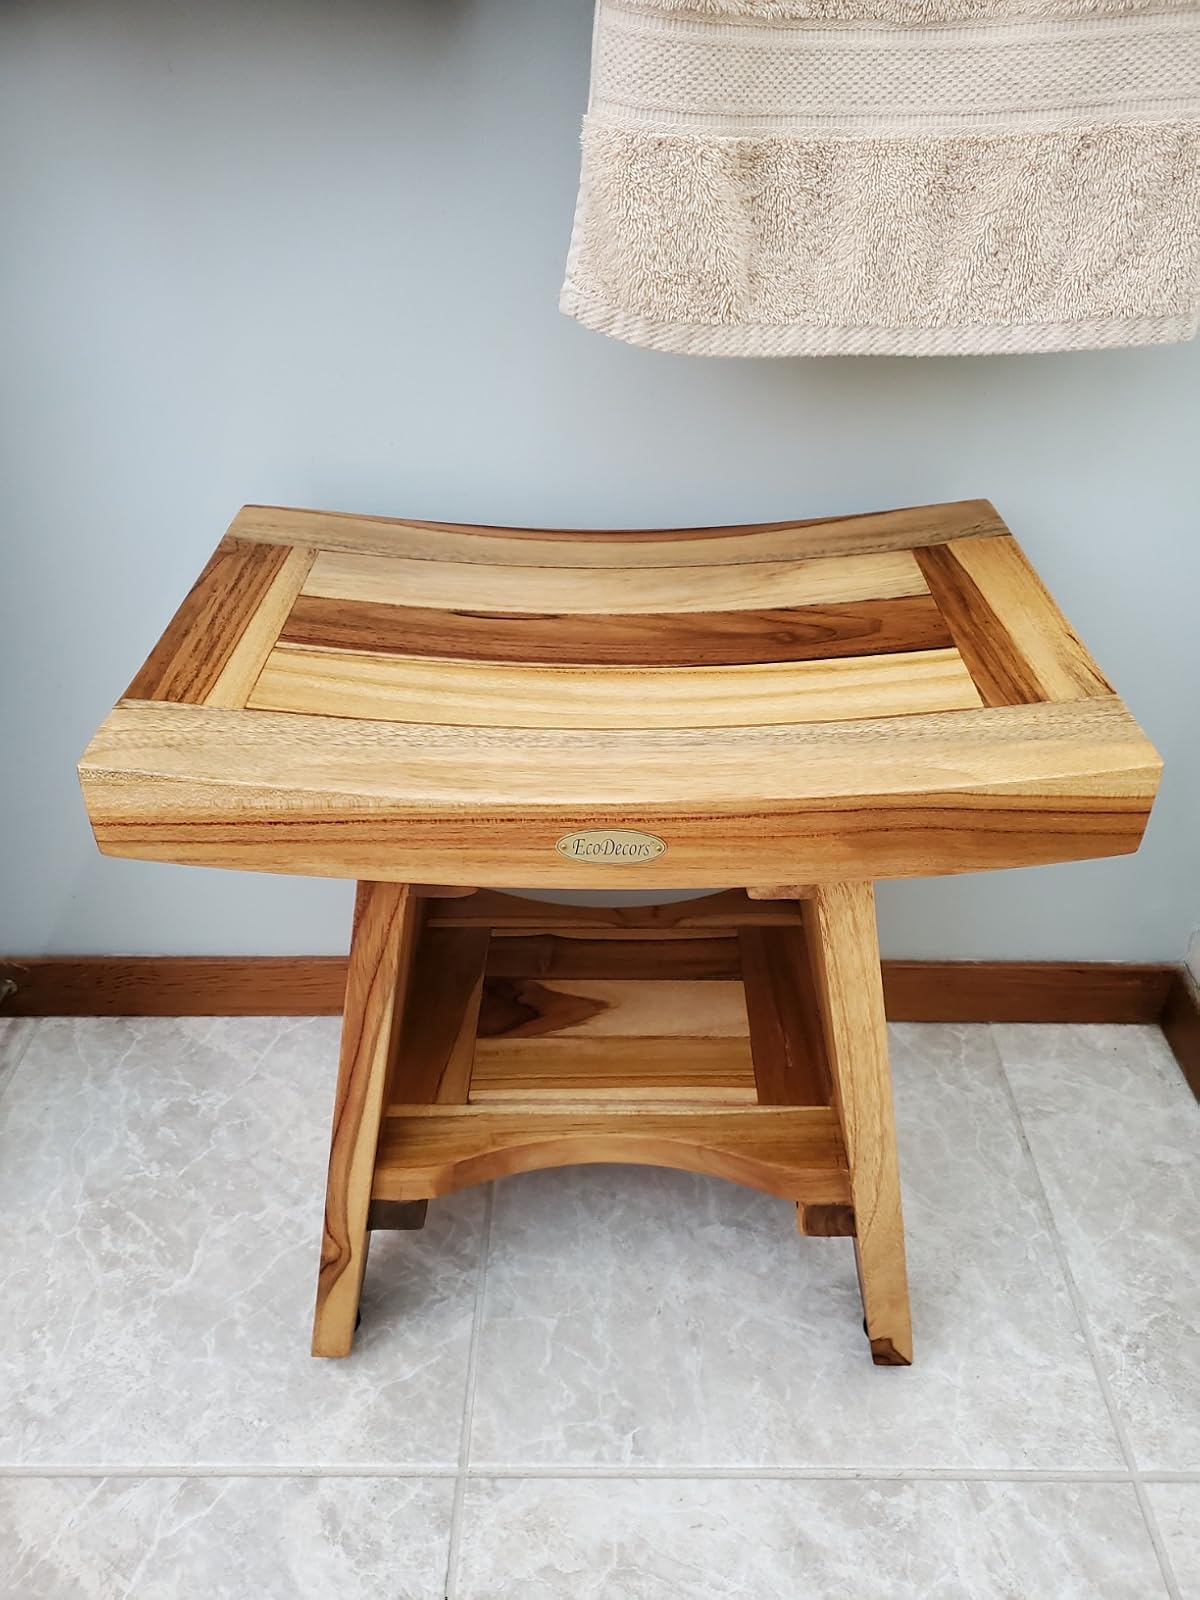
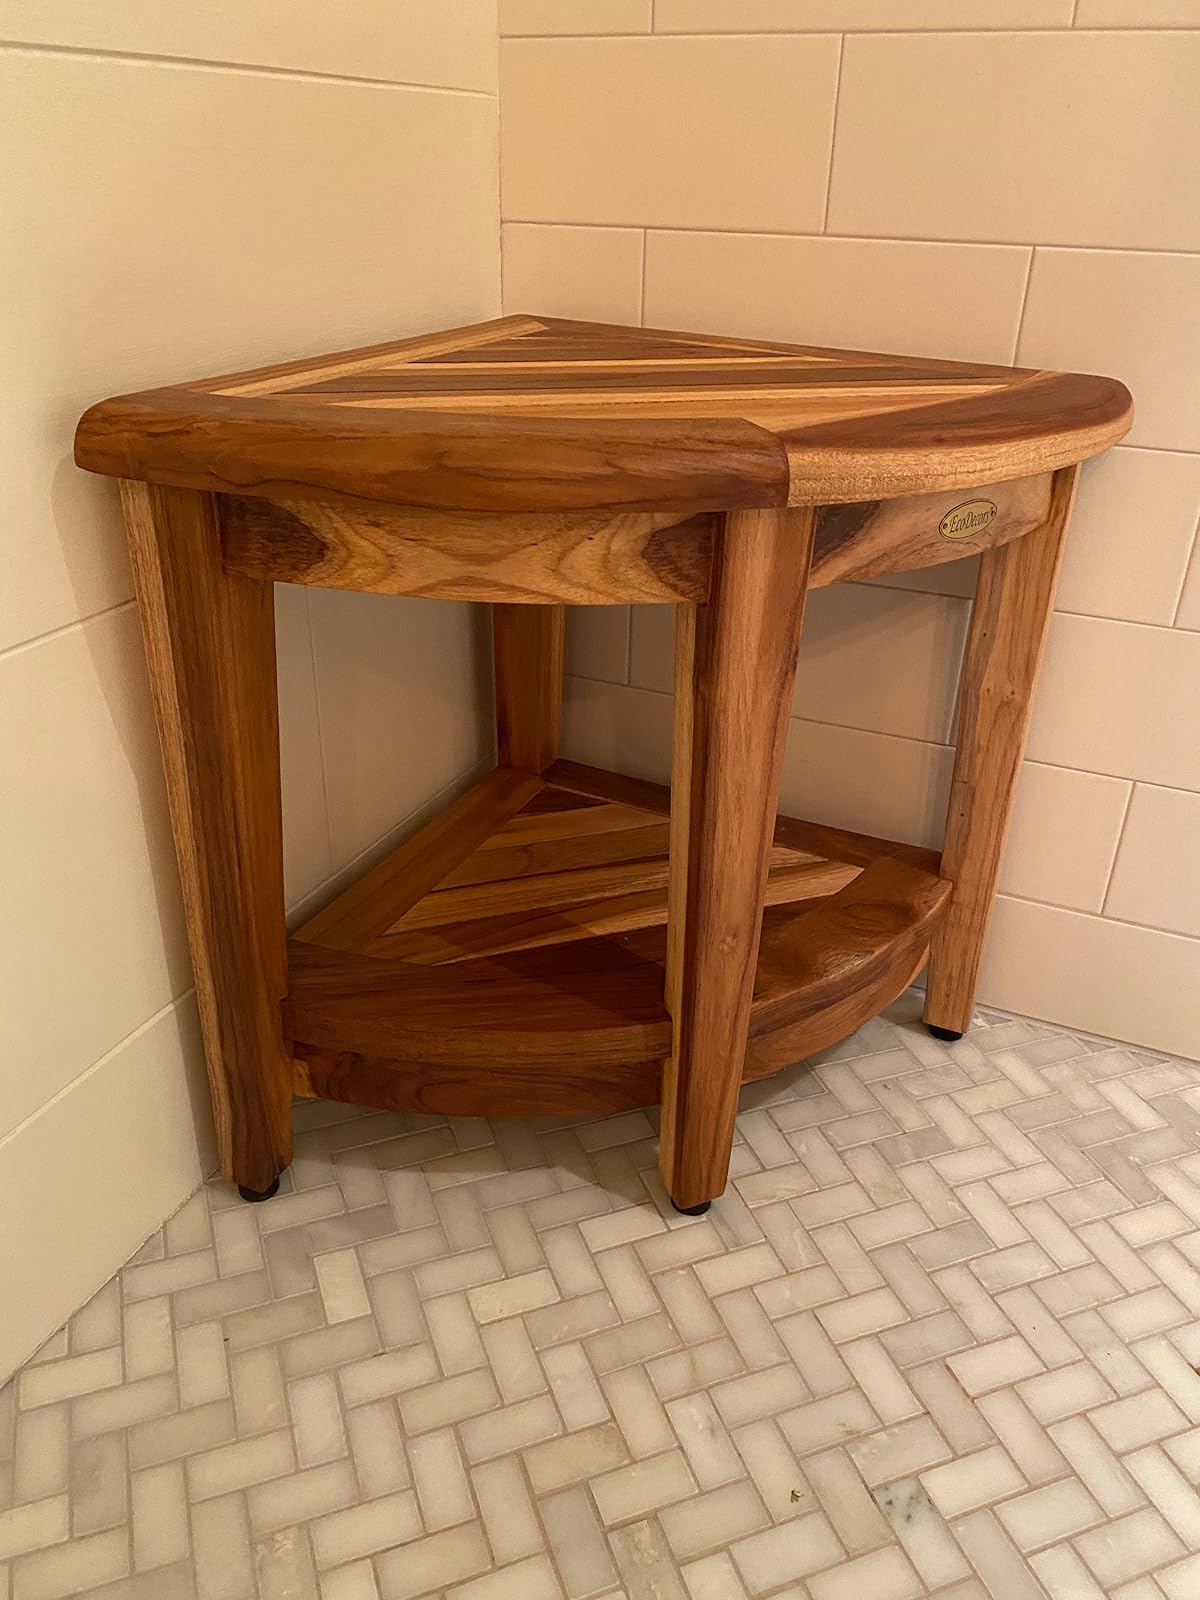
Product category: stool
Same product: no